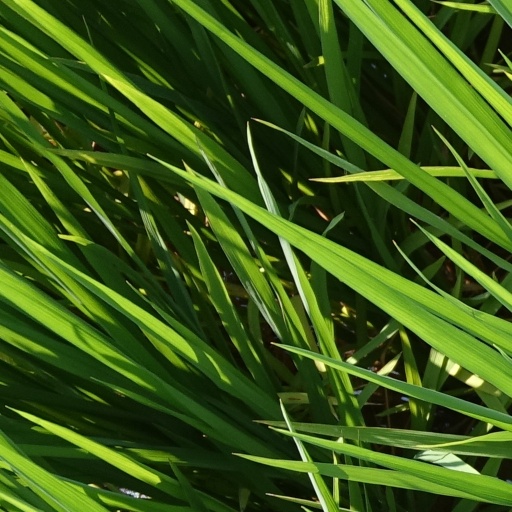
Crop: rice